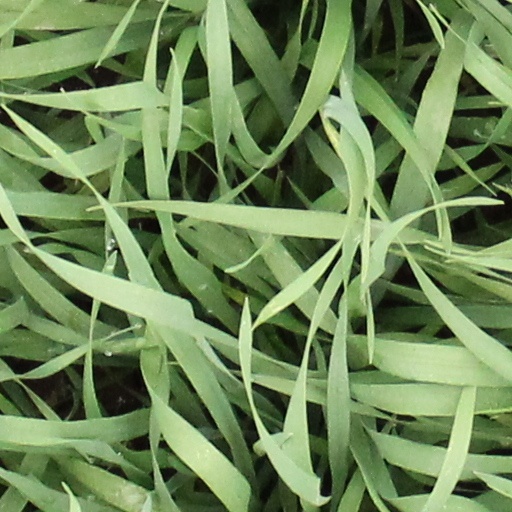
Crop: wheat